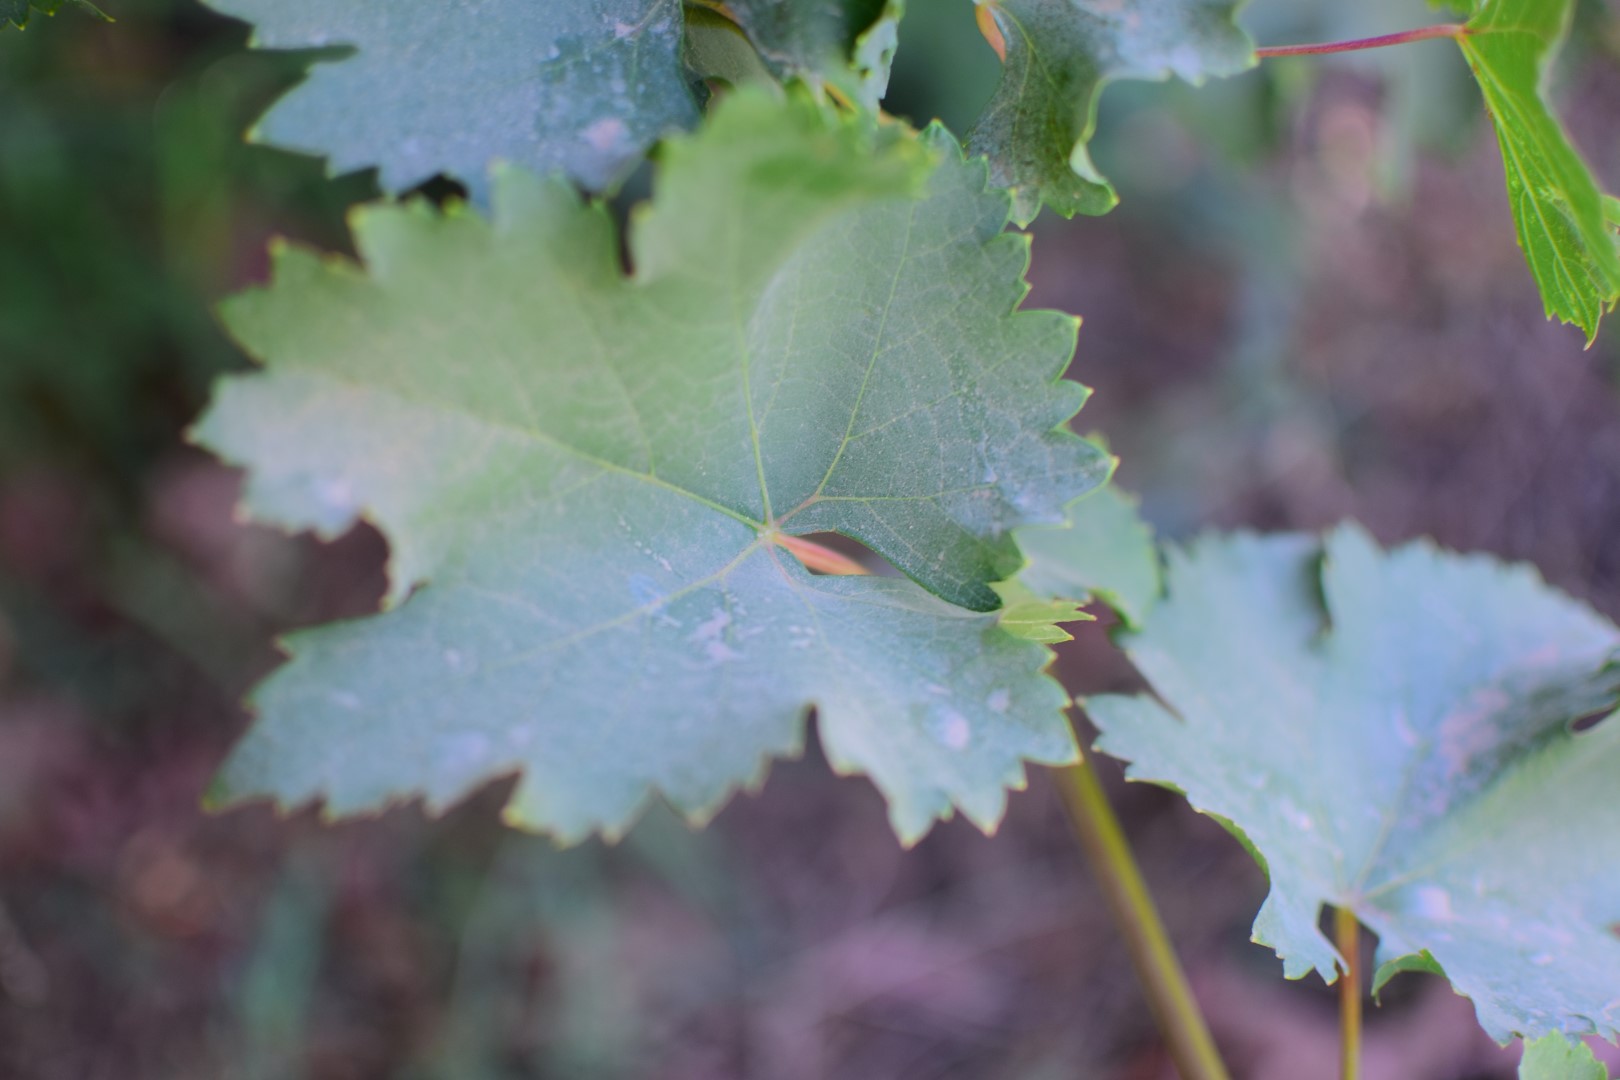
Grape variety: Frinsi